Jim Adkins

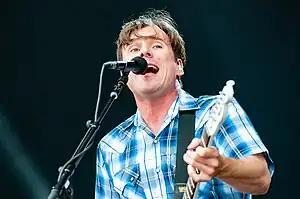
Adkins performing in 2018

James Christopher Adkins (born November 10, 1975) is an American musician, singer, and songwriter who is best known as the lead guitarist, vocalist, and songwriter of the rock band Jimmy Eat World.